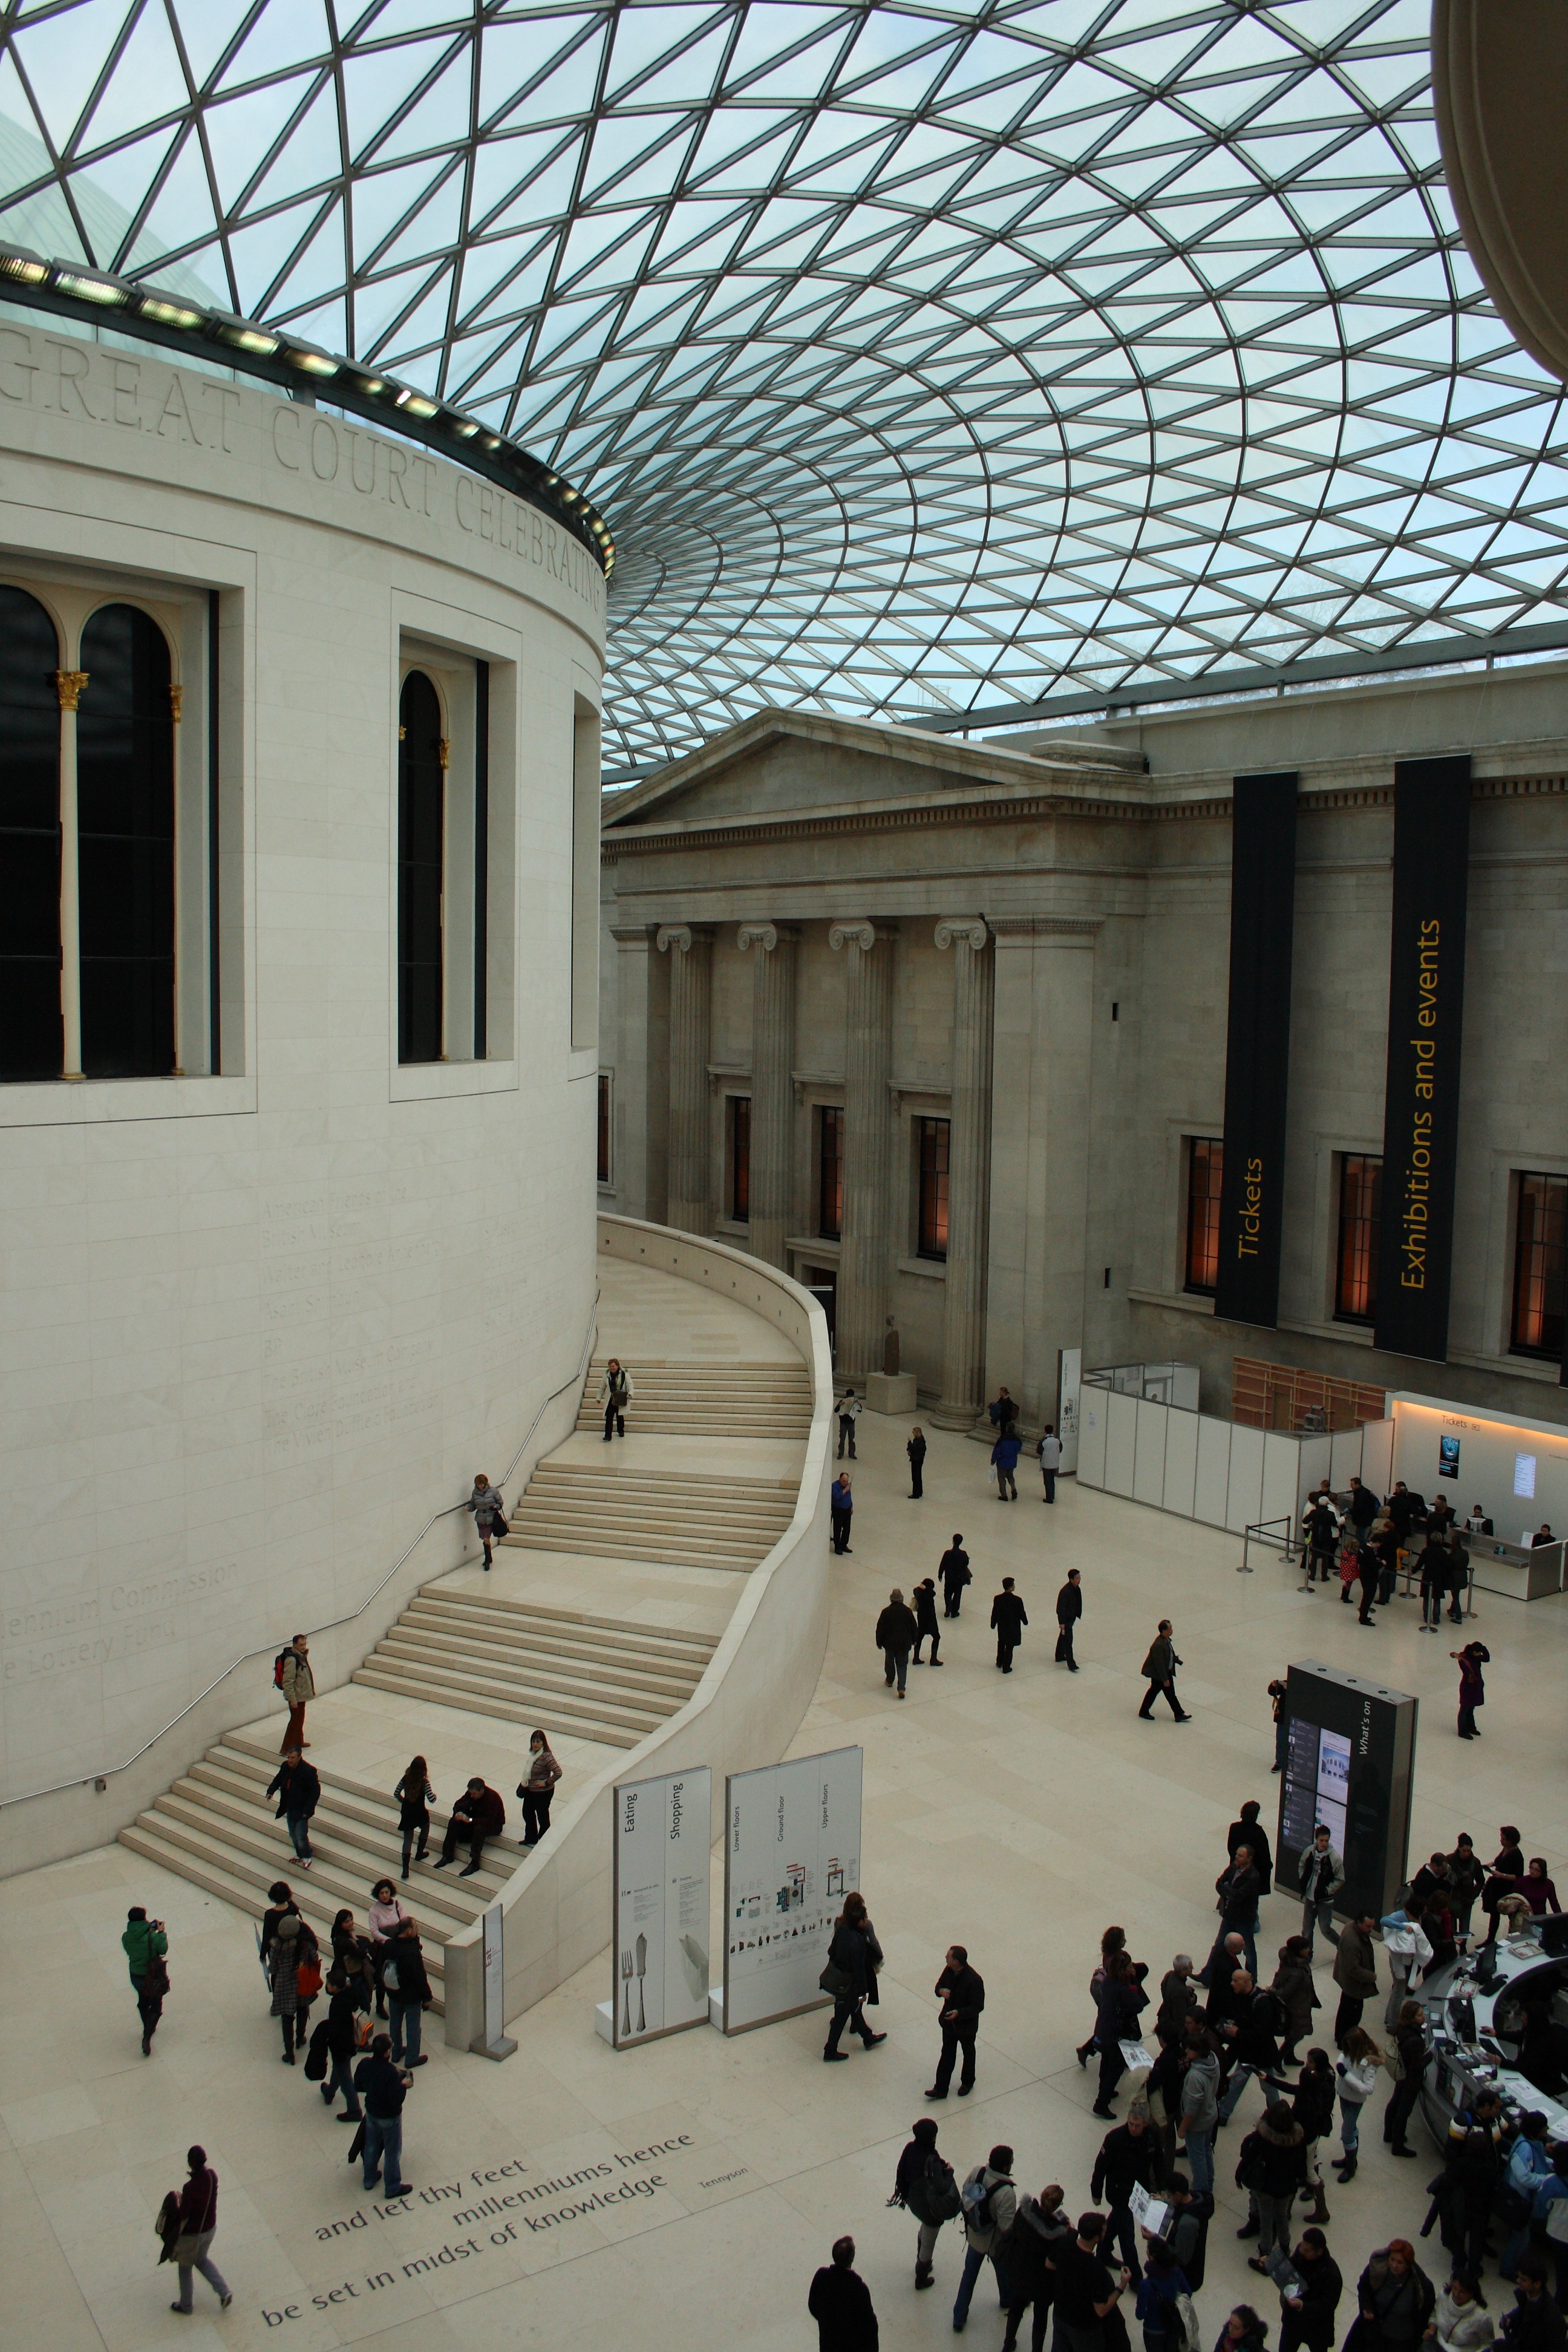
architecture, structure, building, museum, london, tourist attraction, ice rink, british museum